Answer in natural language. How many Carts are visible in the scene? Choose between the following options: 2, 0, 3, 4 or 1
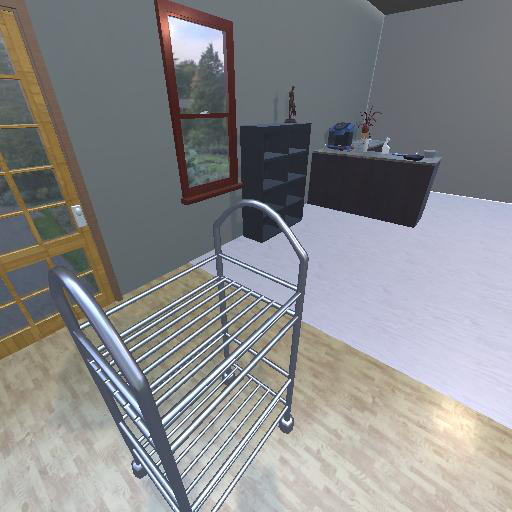
<answer>1</answer>